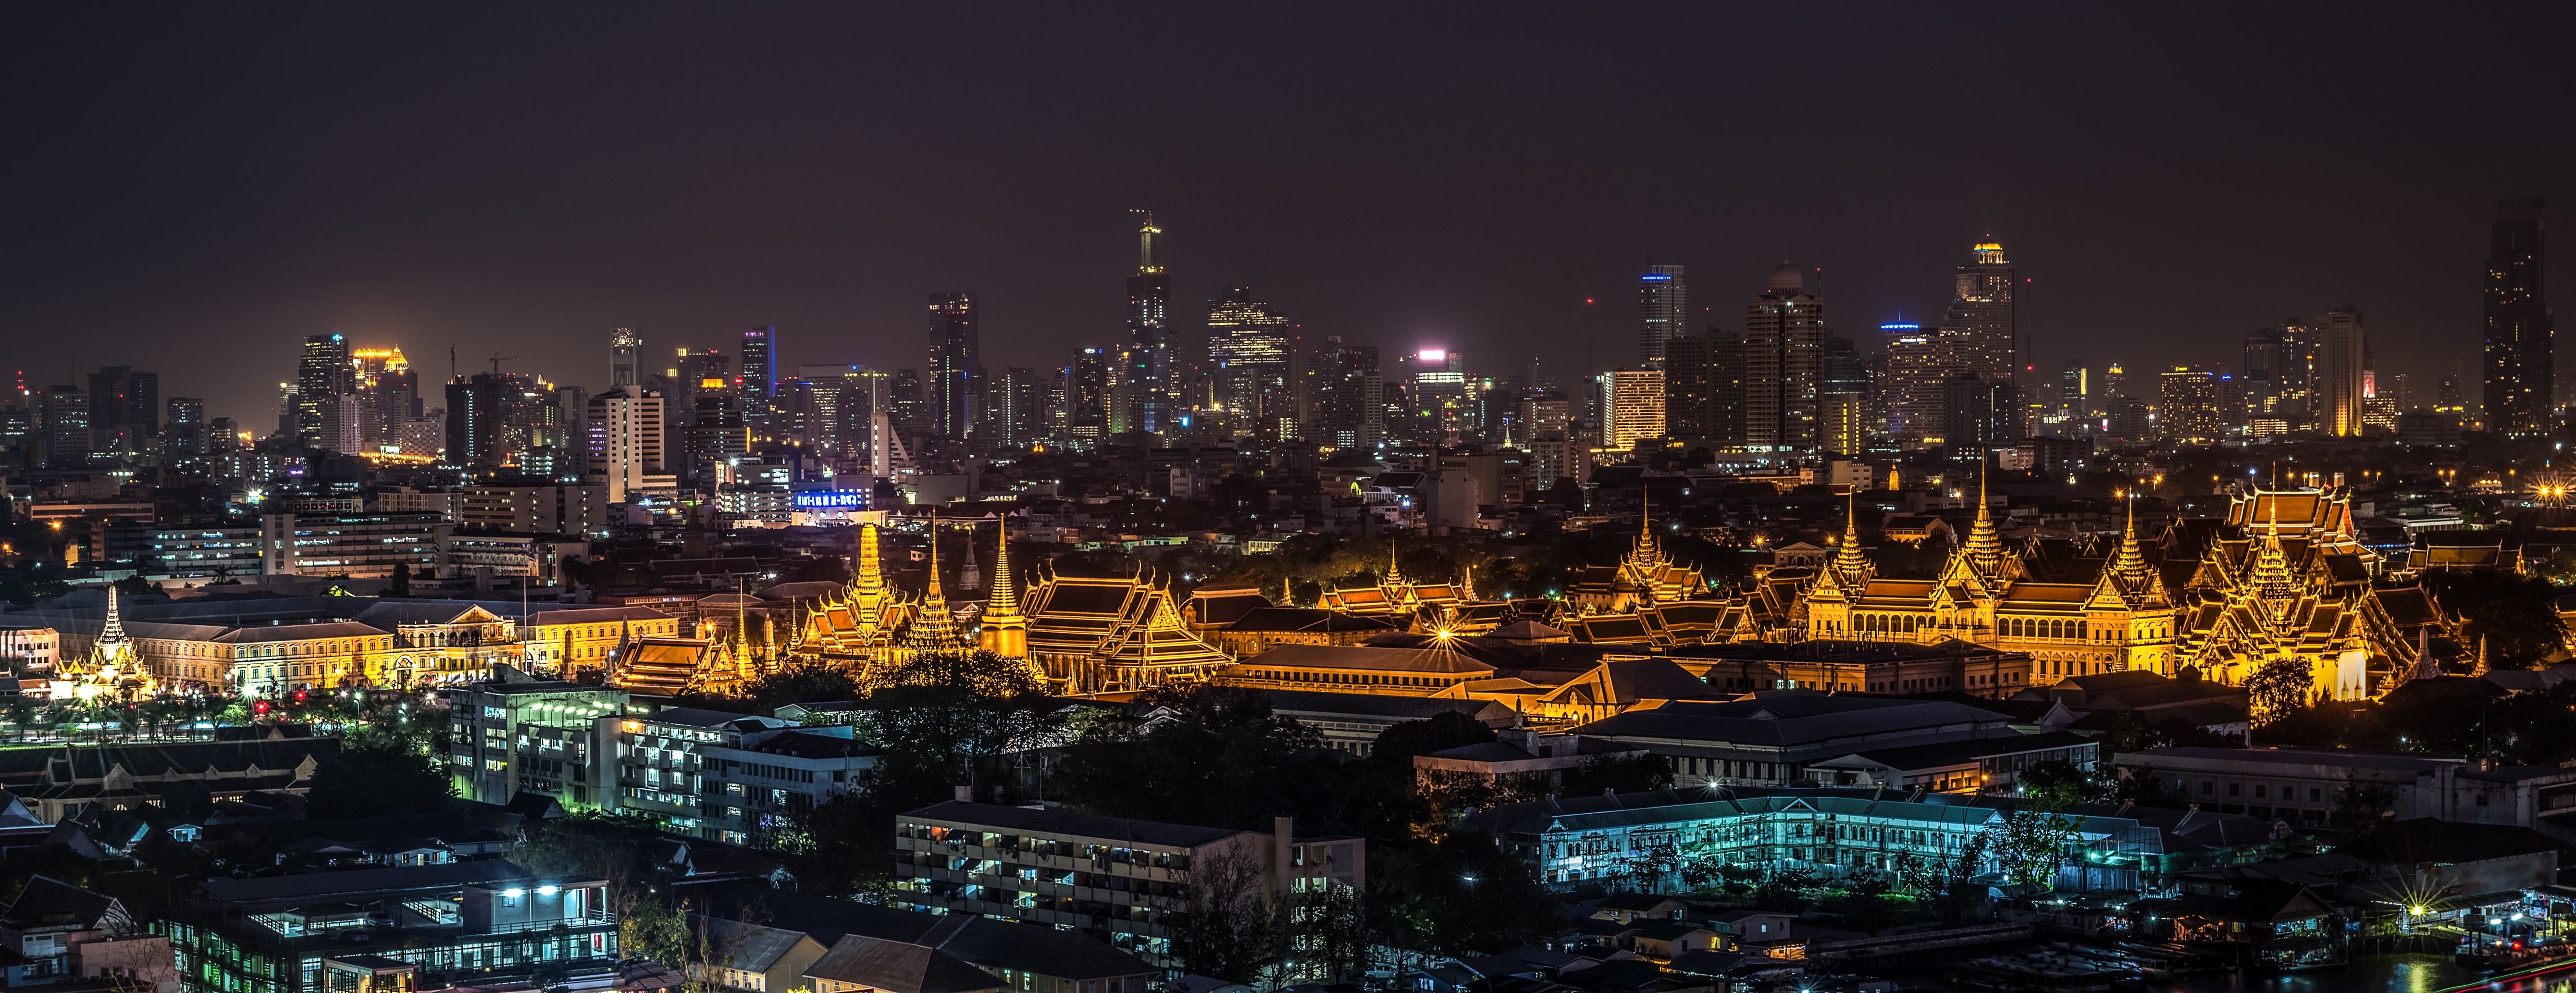
nature, horizon, architecture, skyline, night, glass, view, palace, city, skyscraper, ship, cityscape, panorama, downtown, dusk, evening, buddhist, buddhism, religion, asia, ancient, landmark, measure, thailand, geography, capital, ceremony, fireworks, place, tour, great, background, buddha, beautiful, history, eastern, bangkok, tourist attraction, colored, soul, there are reputable, core zone, the night, pagoda, emerald, province, metropolis, aerial photography, the format, i pray, in the country, urban area, the glass, grand palace, geographical feature, human settlement, metropolitan area, wat phra kaew